Storm David

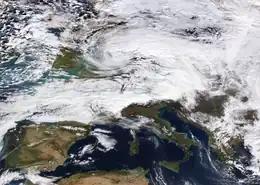
David on 18 January 2018, approximately centred above the Benelux or Western Germany

Storm David (also called Cyclone Friederike in Germany) was a compact but deadly European windstorm that heavily affected the British Isles, France, Benelux, Central Europe, Northern Italy, Poland and parts of Eastern Europe in early 2018 with widespread hurricane-force gusts and severe snowfall, creating blizzard conditions in some areas. The storm caused extensive damage and traffic disruption. It was given the name "David" by Météo France while the FUB named it "Friederike".